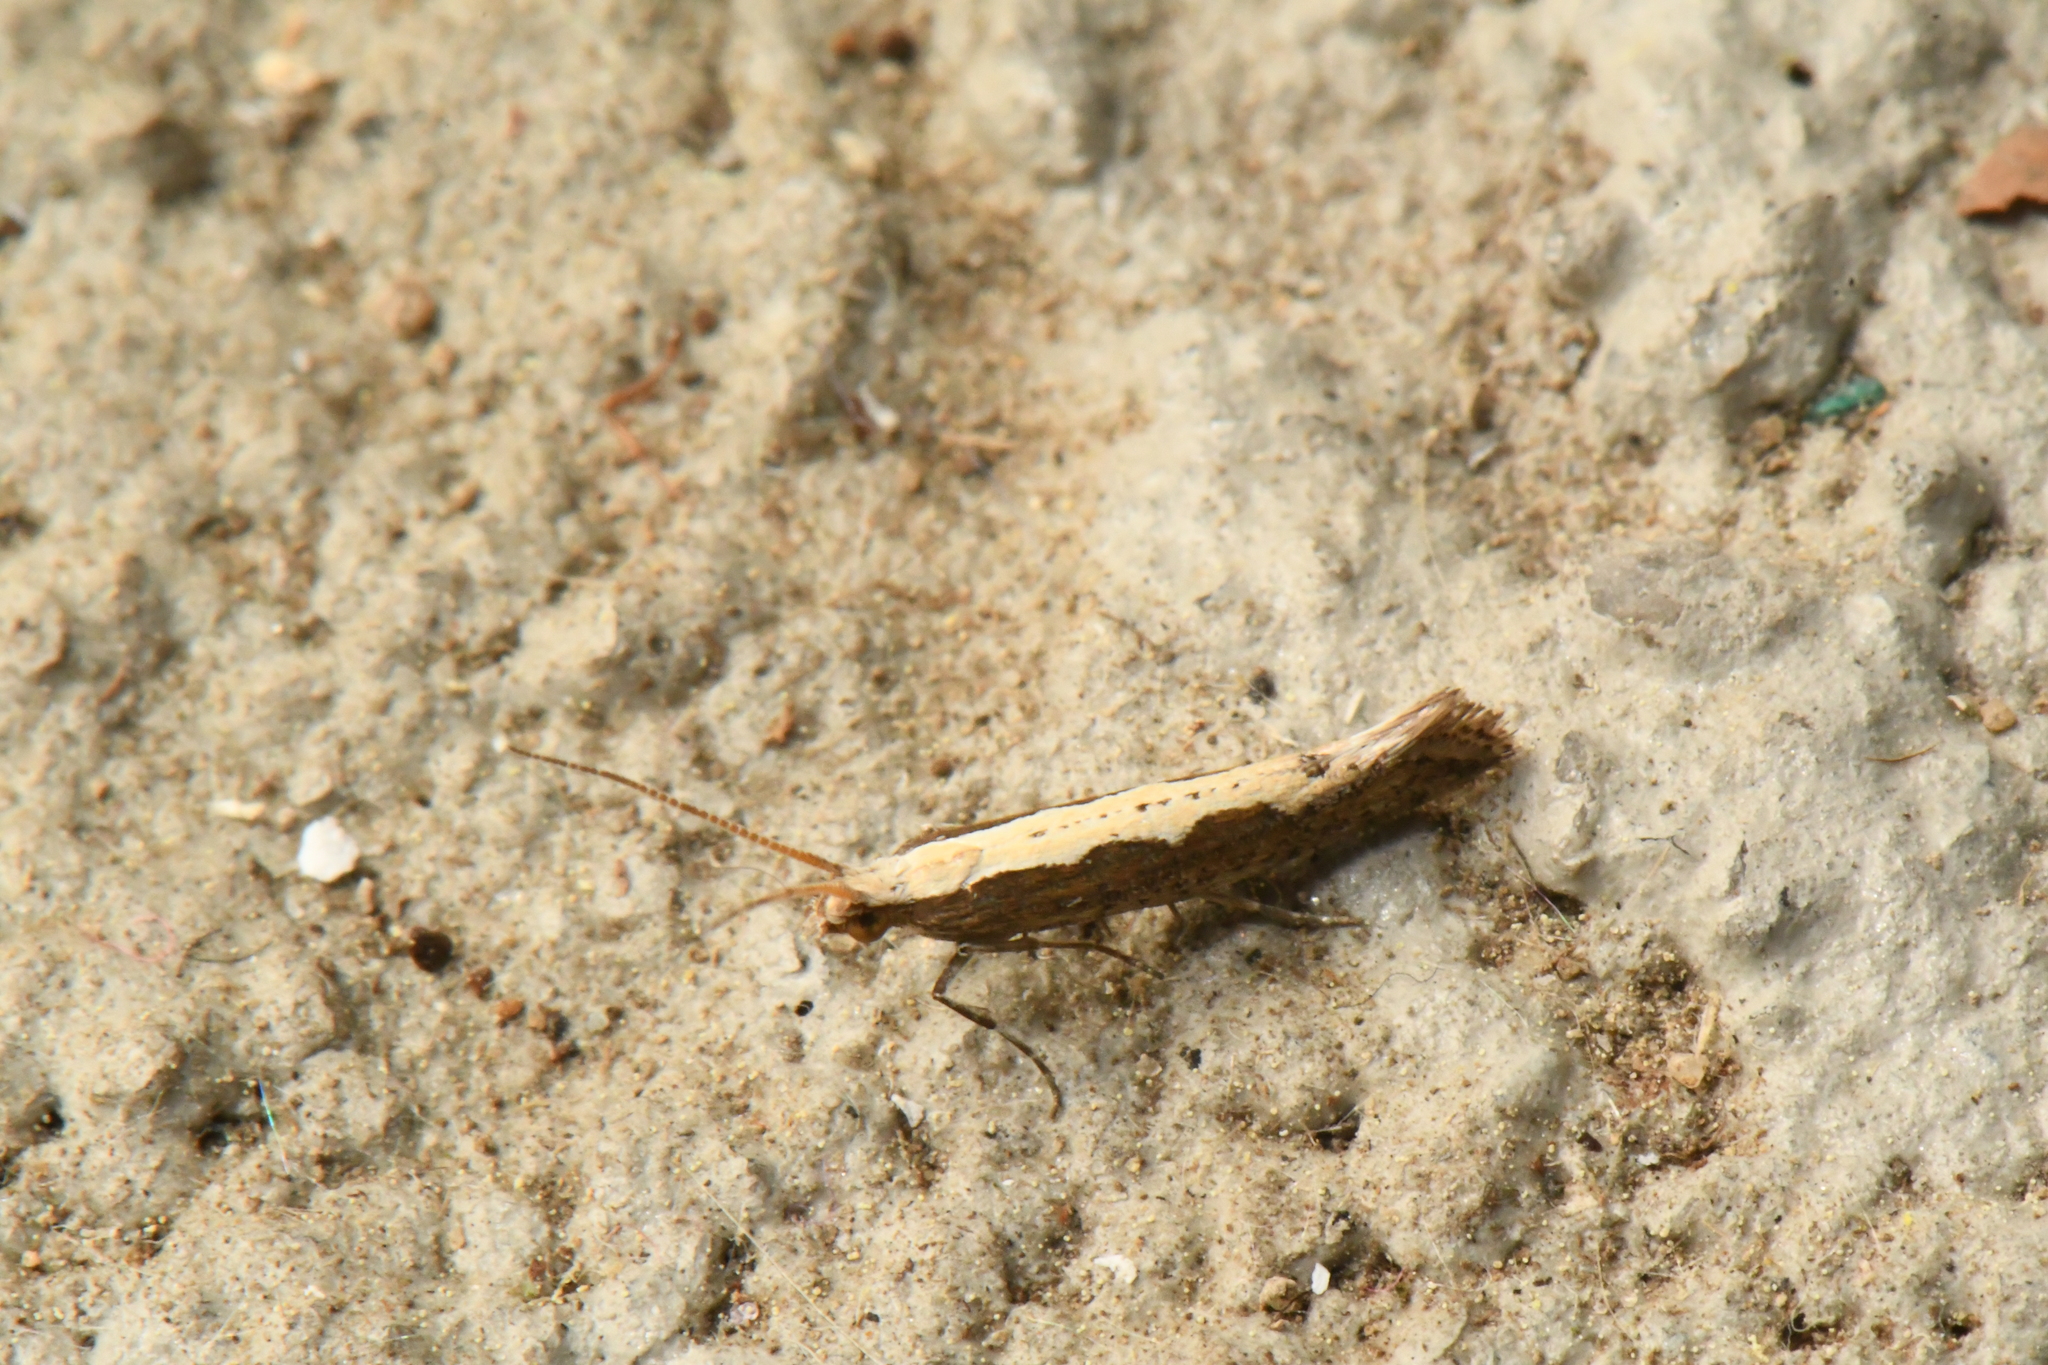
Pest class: diamondback_moth